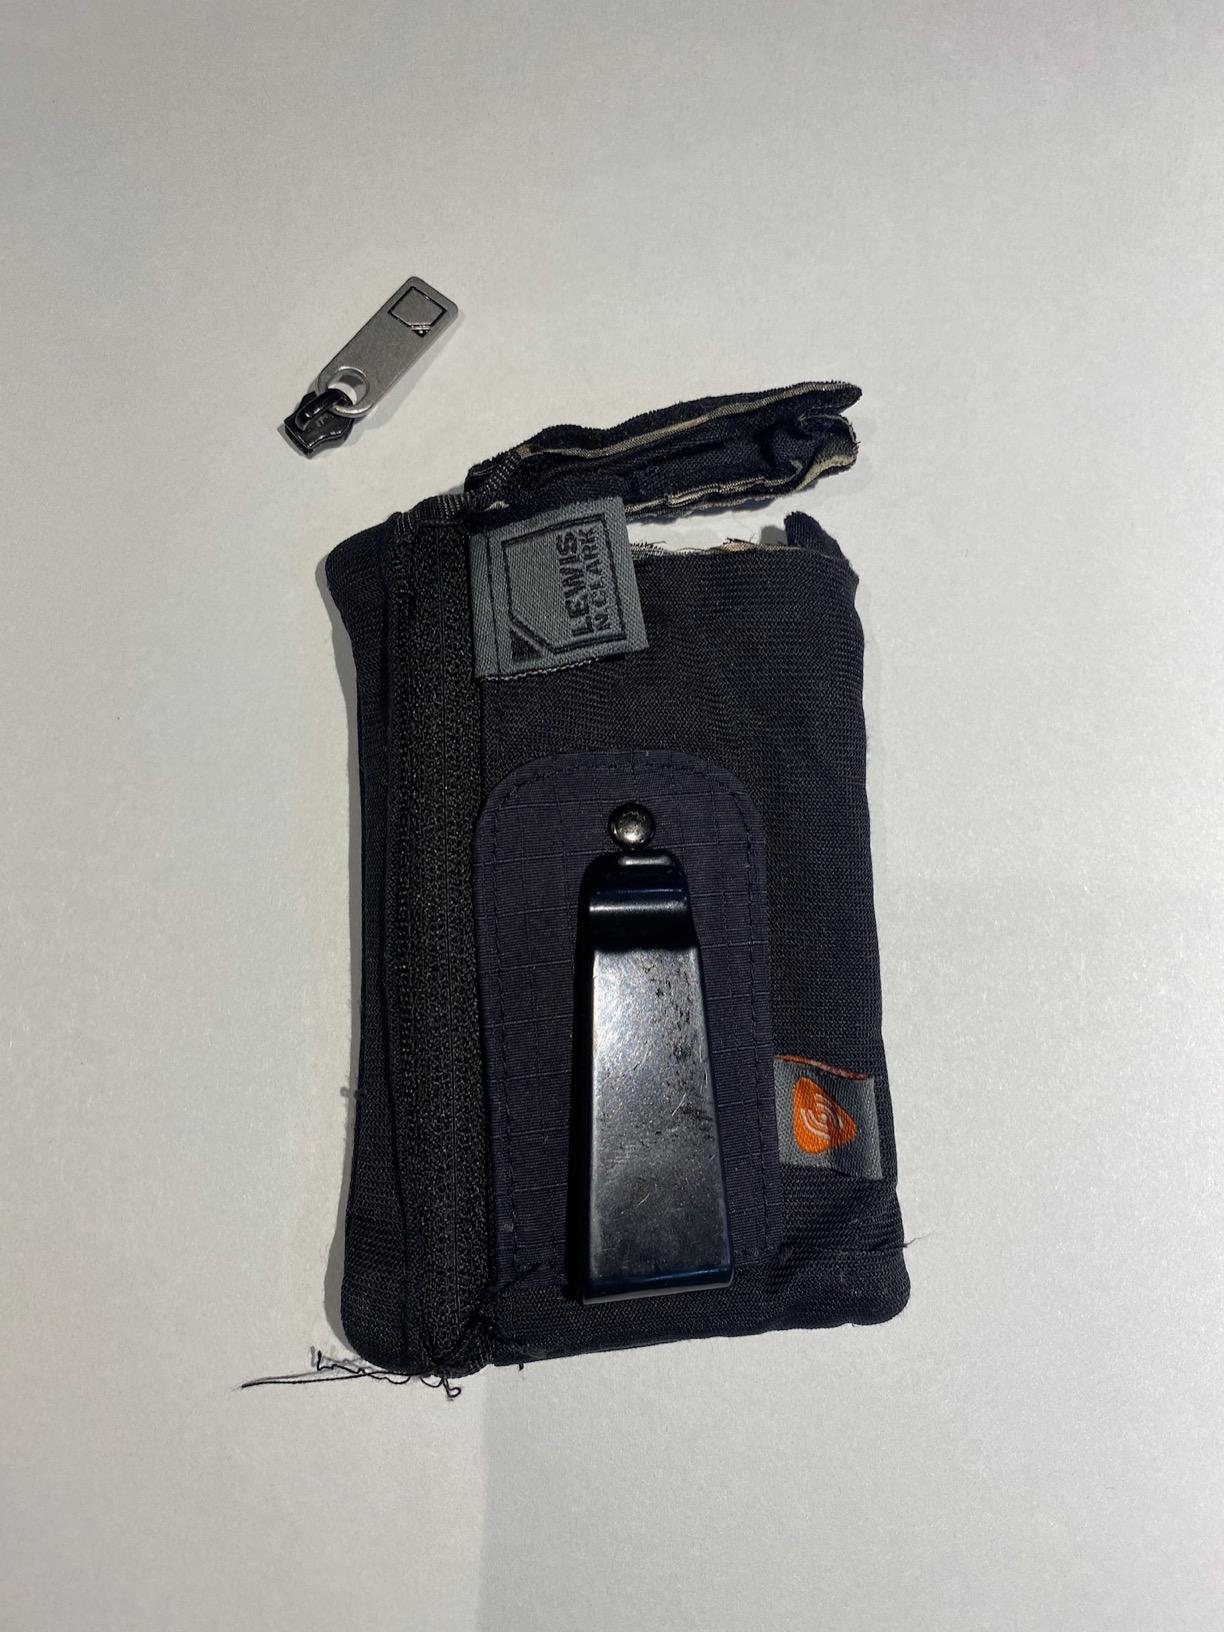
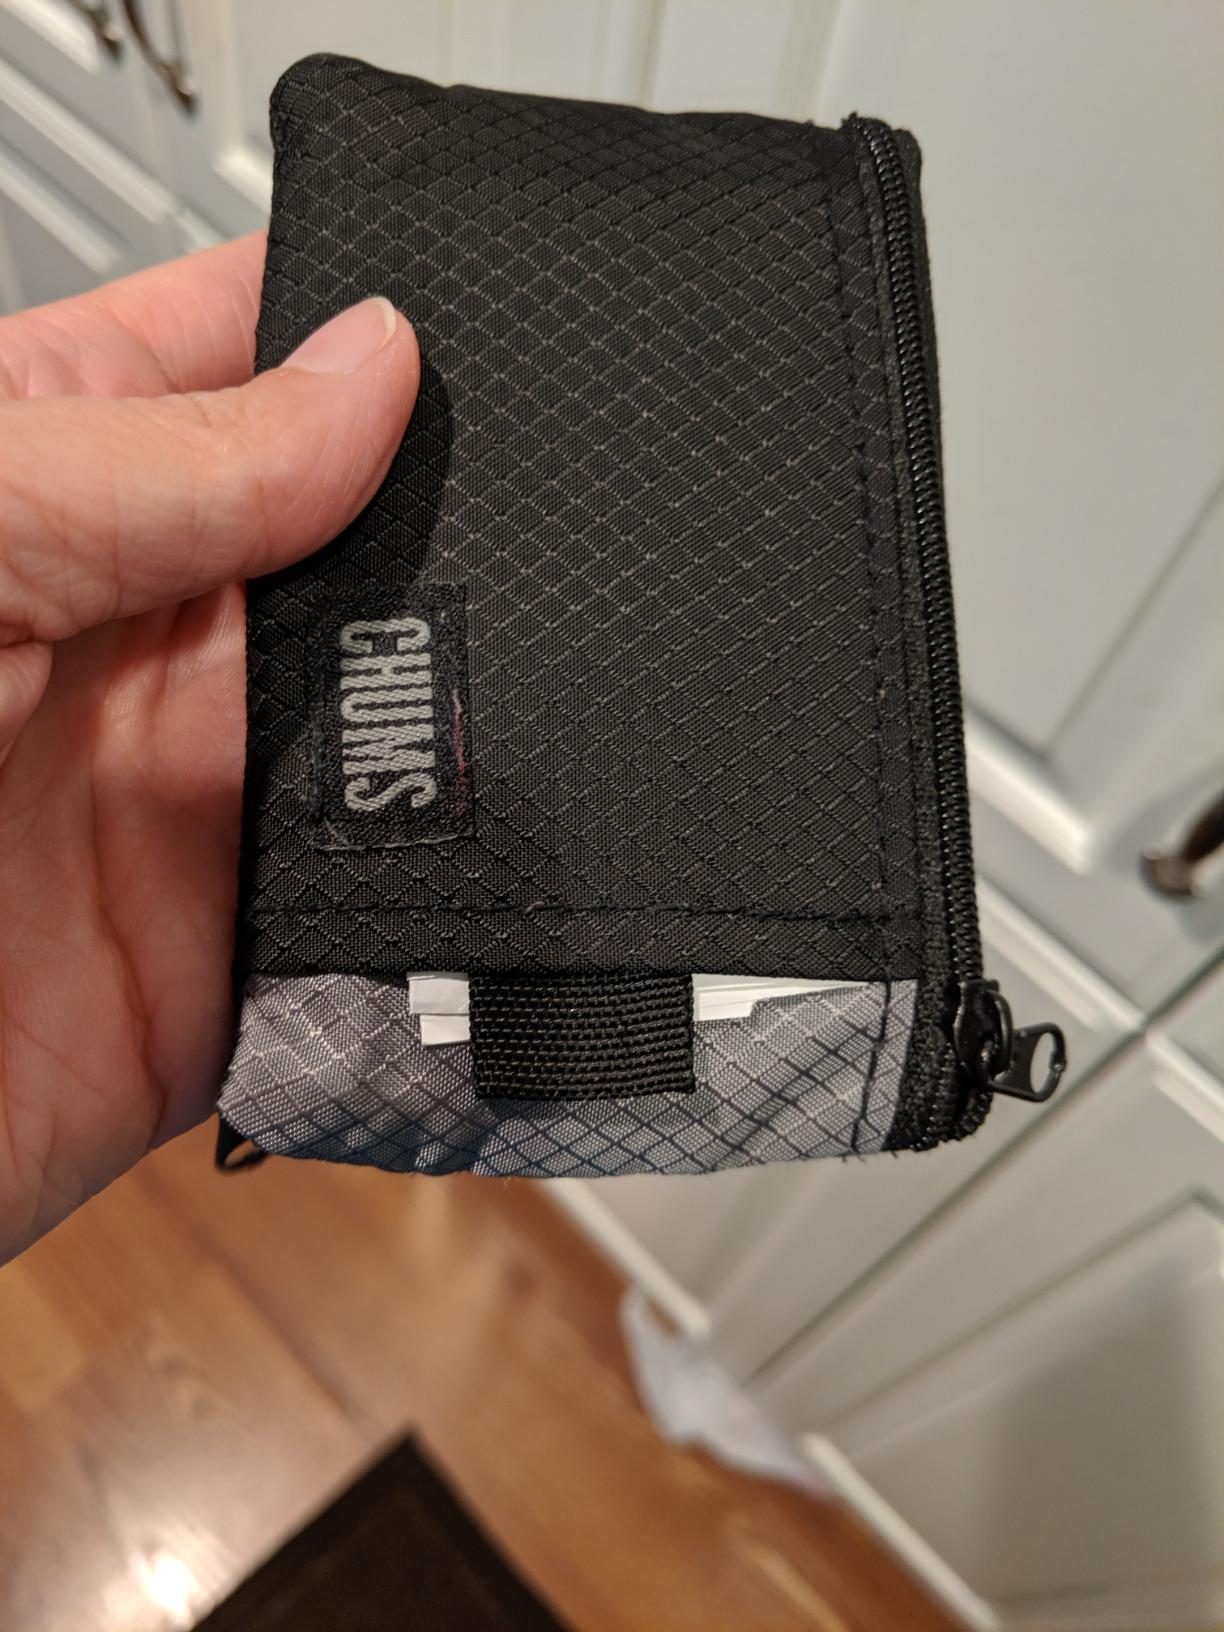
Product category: accessories_wallet
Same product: no